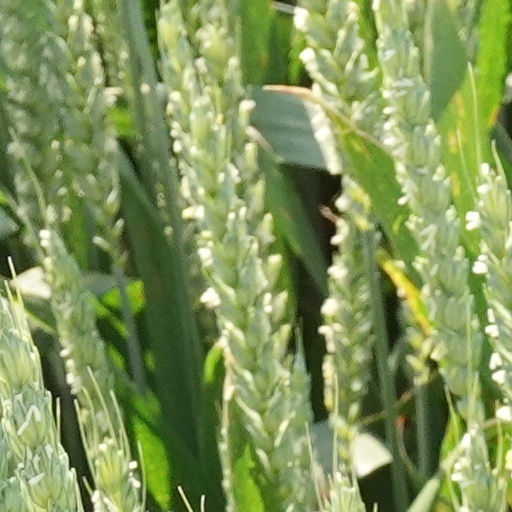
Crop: wheat